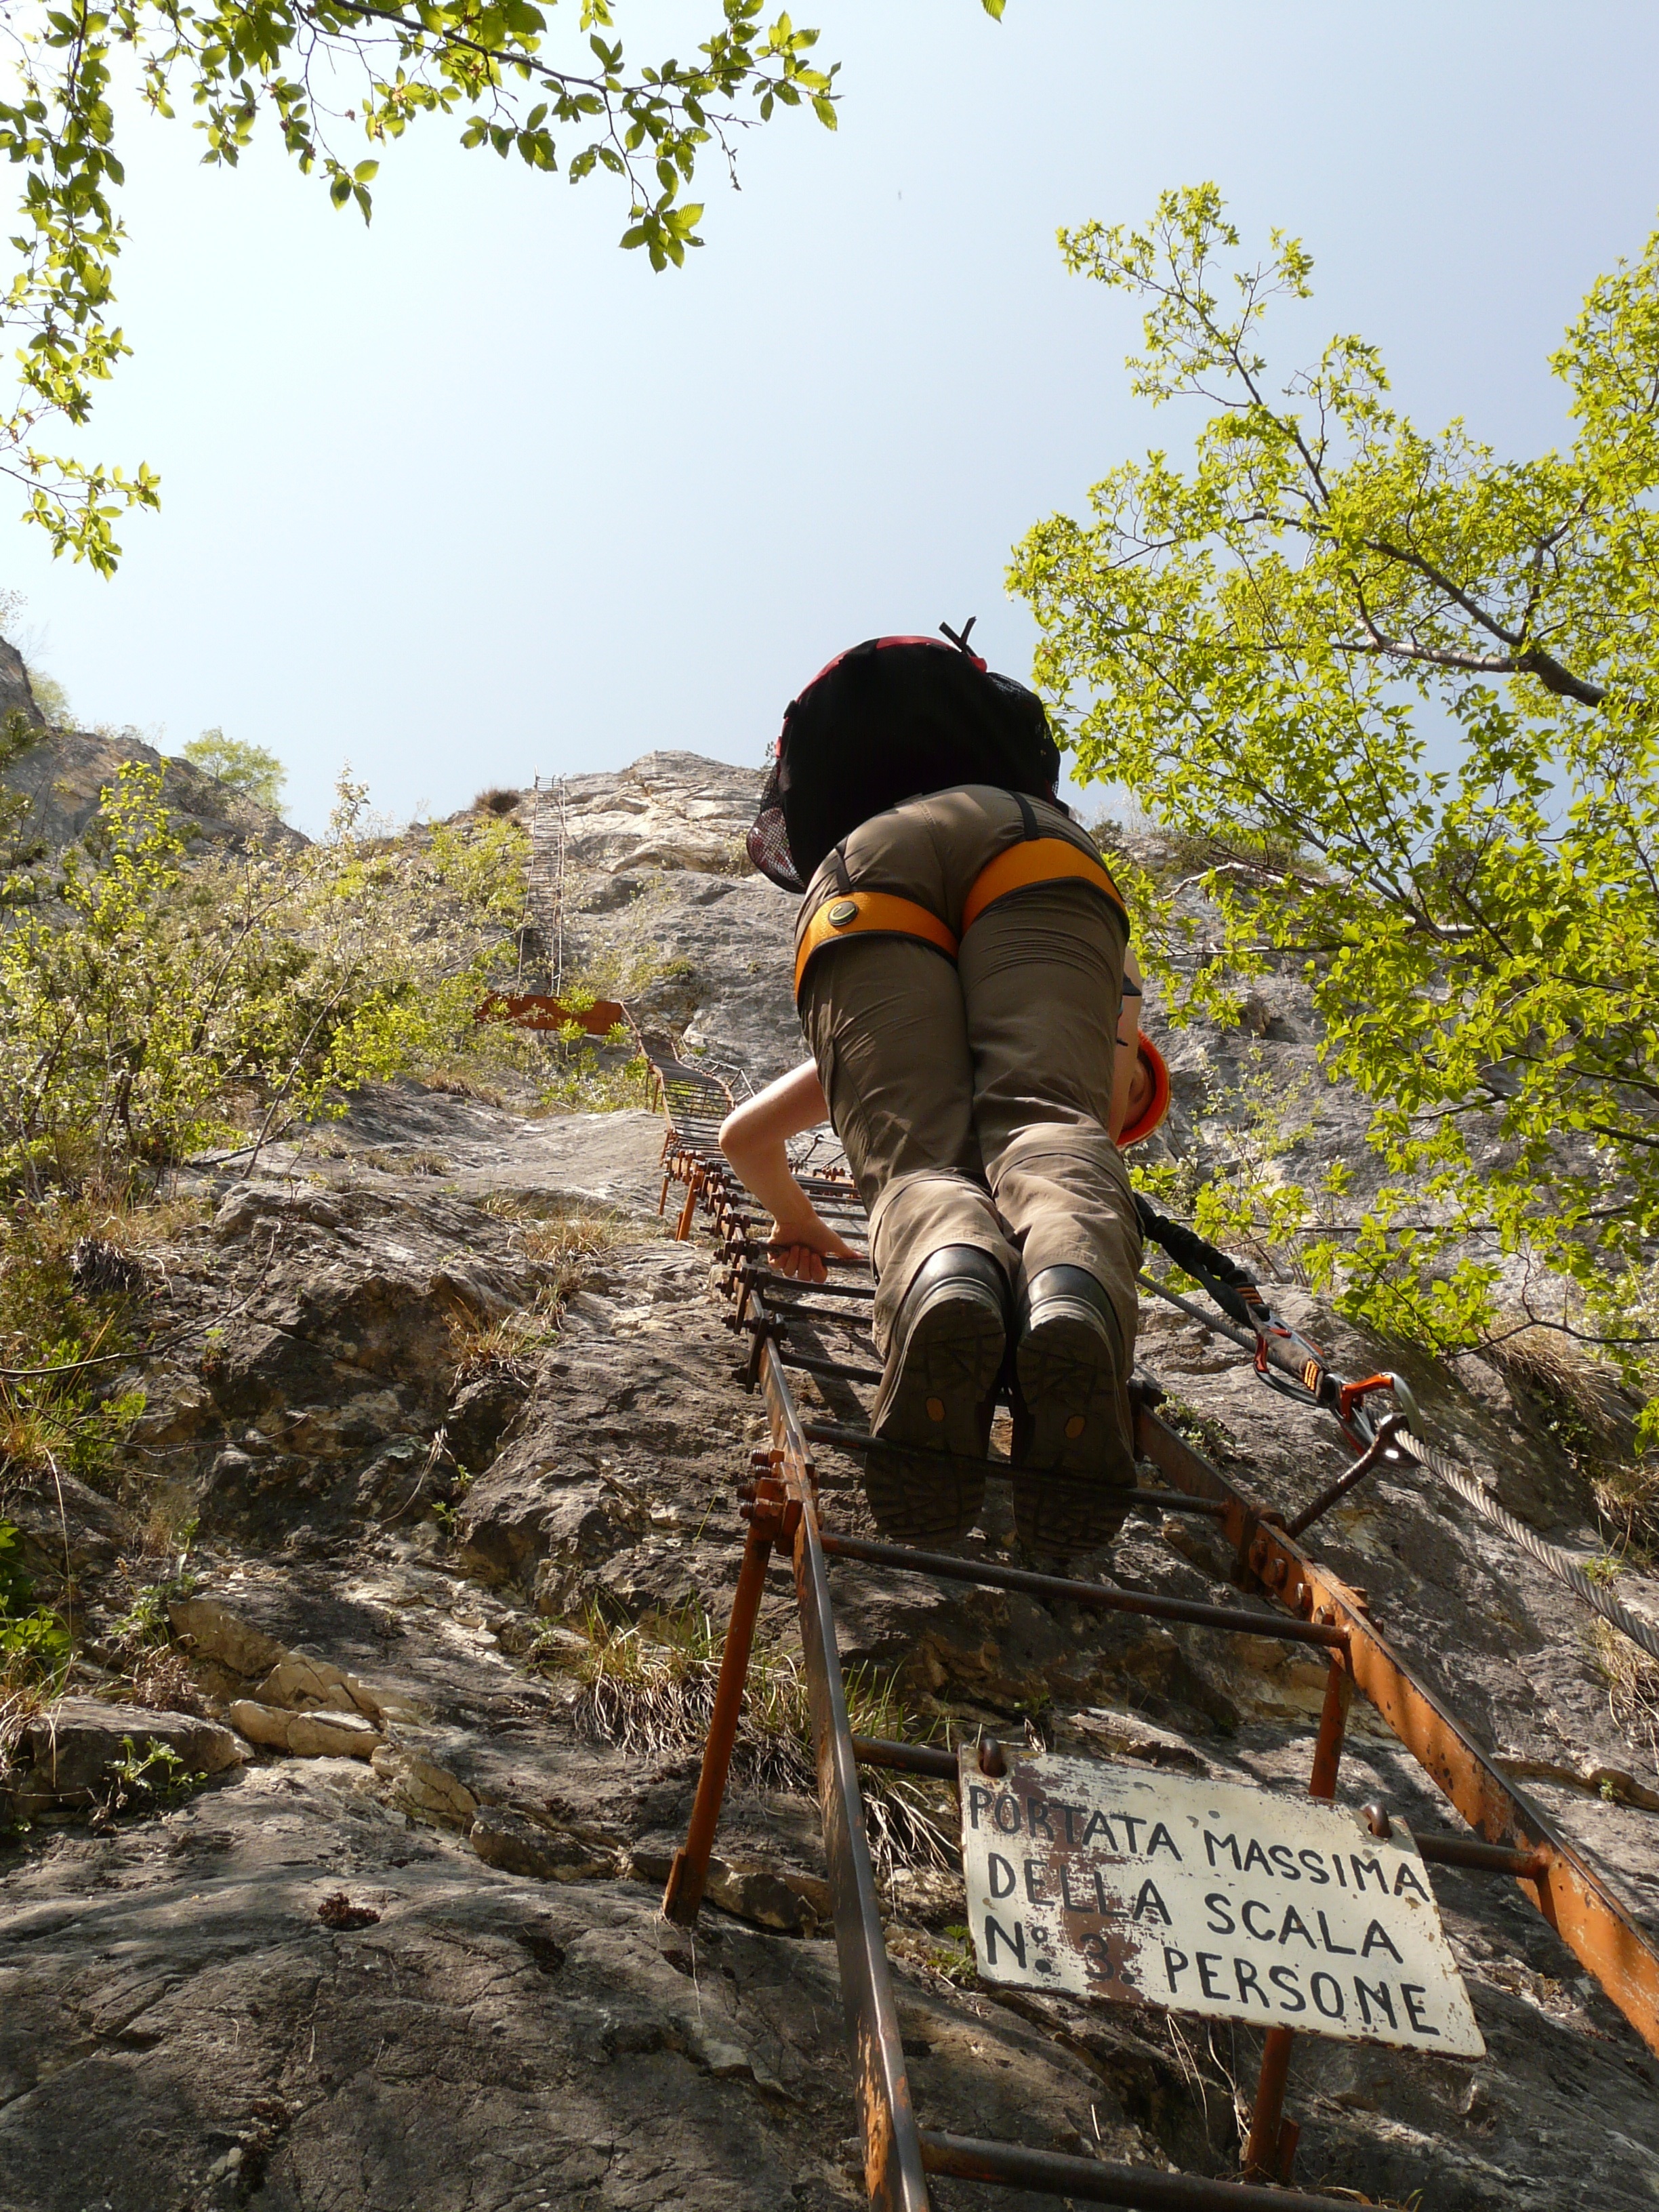
rock, walking, hiking, trail, adventure, narrow, recreation, hike, italy, alpine, climbing, climber, steep, extreme sport, security, ridge, note, climb, exposed, garda, mountaineering, geology, sports, mountaineer, backpacking, warning, ladders, warning sign, bergtour, abseiling, wire rope, climbing harness, migratory goal, rope up, climbing equipment, climbing platform system, via ferrata, rock ribbon, via dell amicizia, cima sat, klettersteig lerin, klettersteigler, outdoor recreation, sport climbing